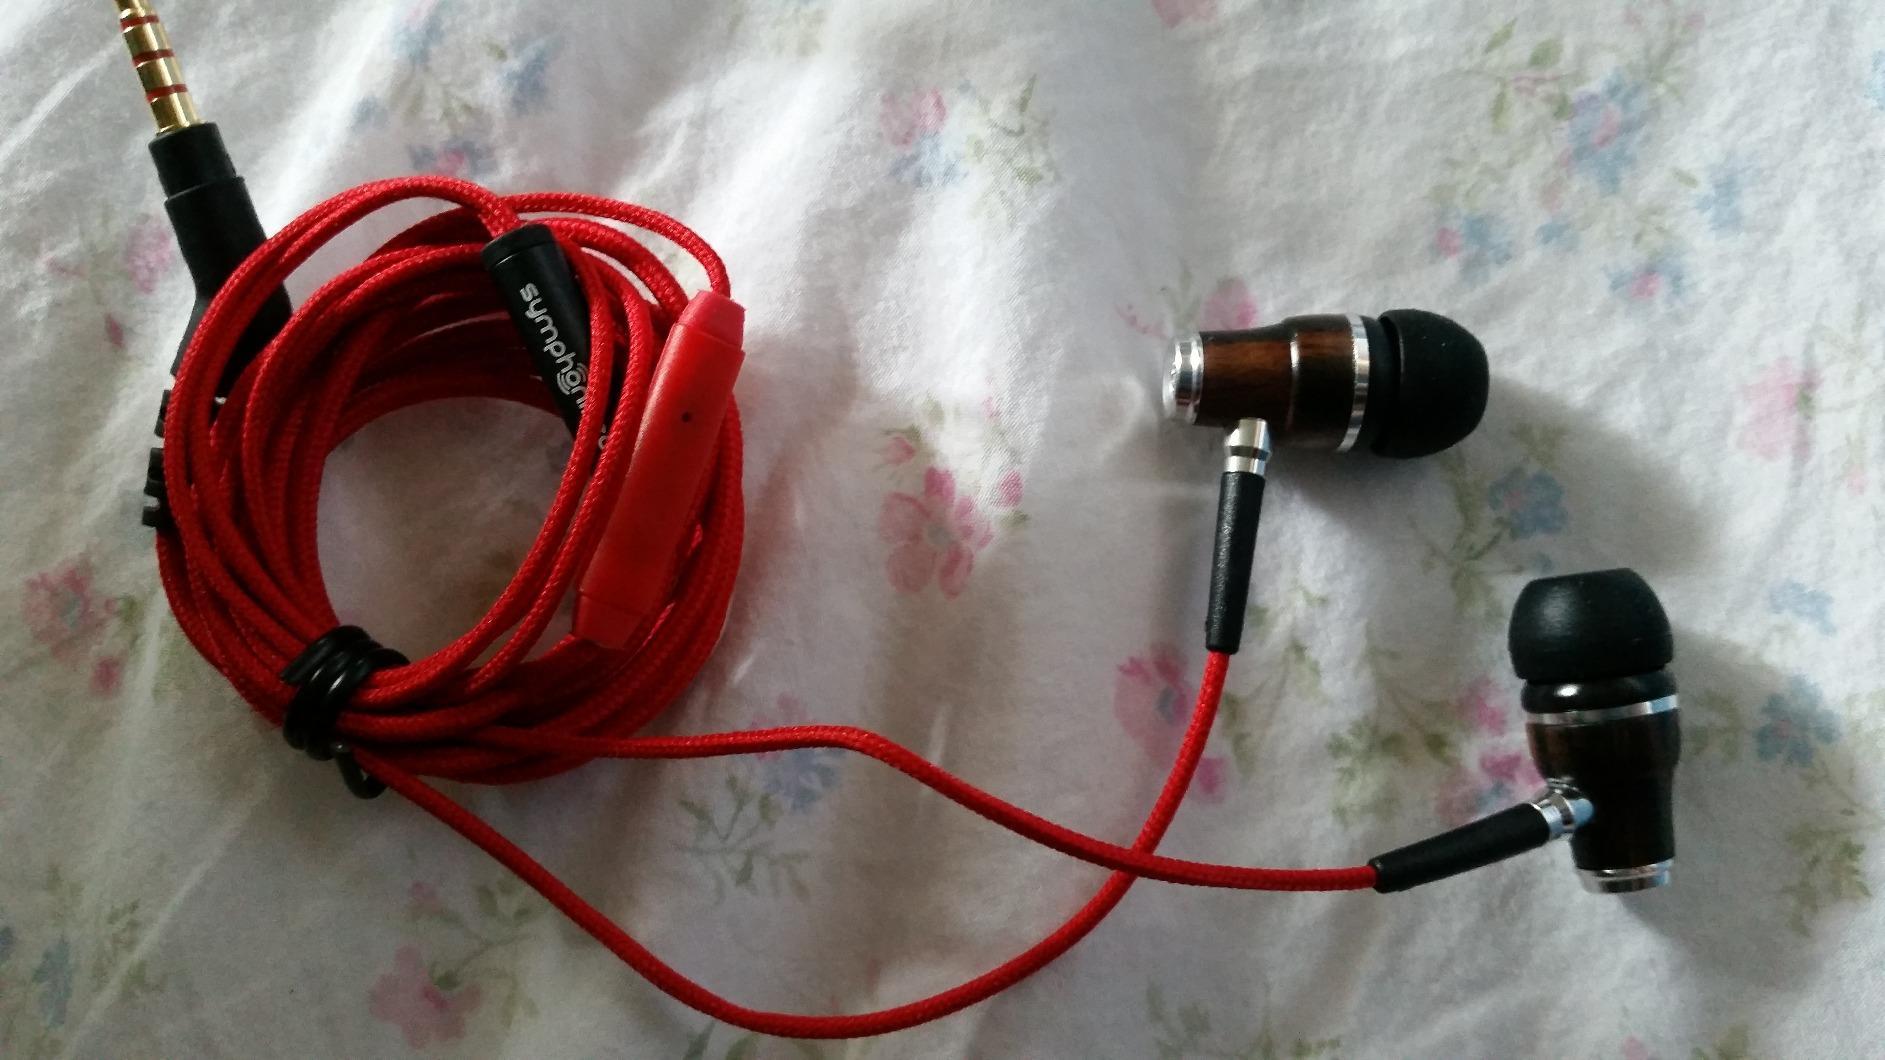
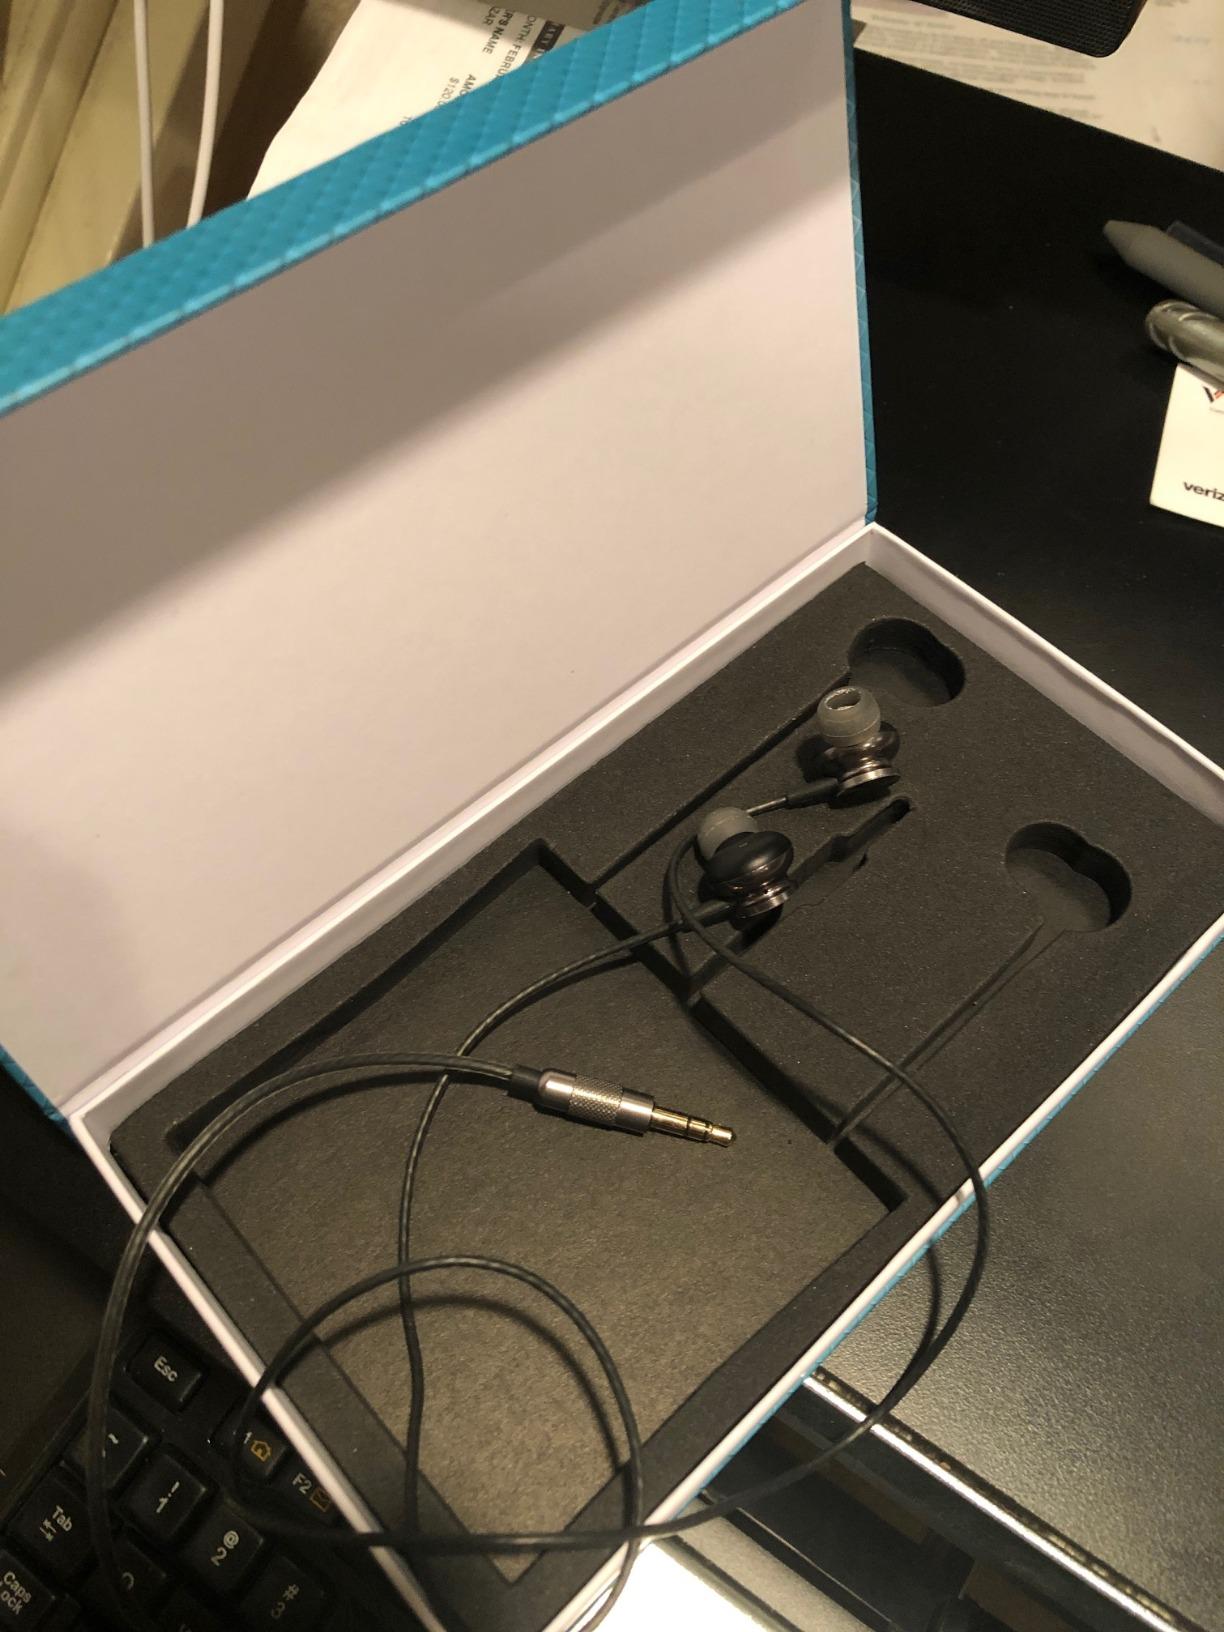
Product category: headphones
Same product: no